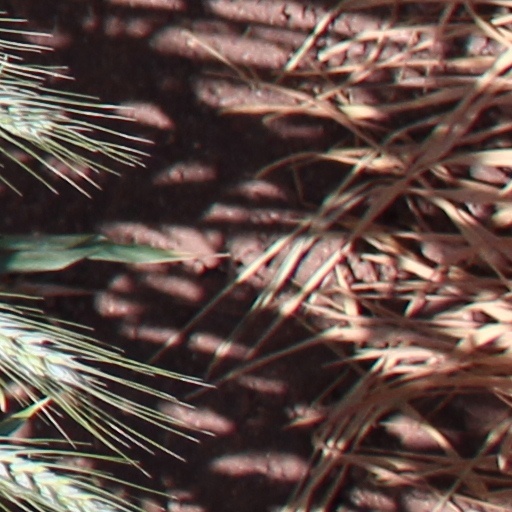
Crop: wheat